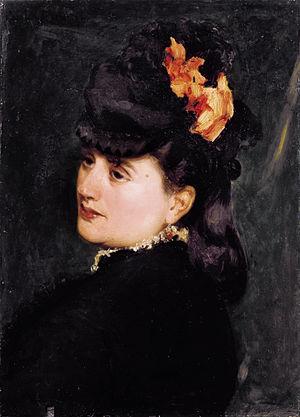
Ernest-Aimé Feydeau, né le 16 mars 1821 à Paris où il est mort le 29 octobre 1873, est un archéologue, écrivain, courtier en bourse et directeur de journaux français.